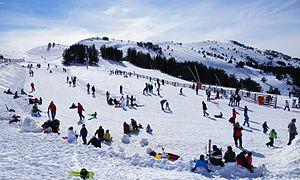
Les pistes de la station de ski de Camurac
La station de ski de Camurac, station de sports d'hiver des Pyrénées audoises, est l'unique station du département de l'Aude.